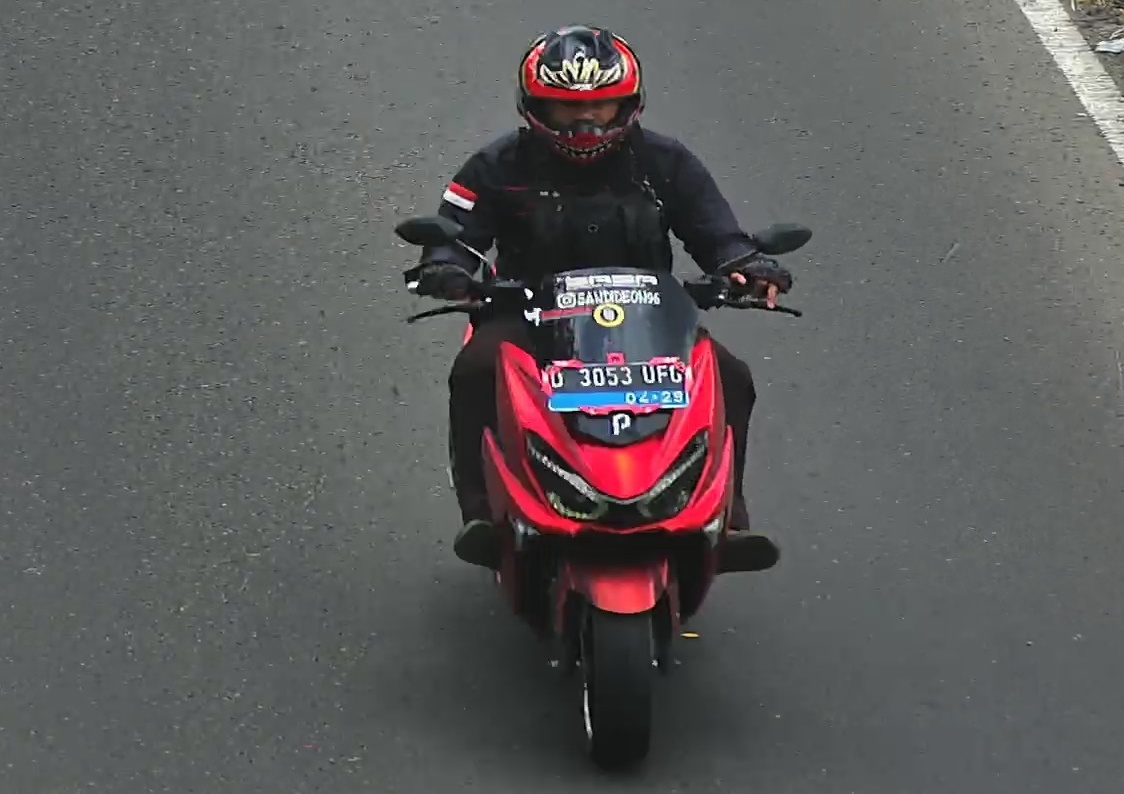
person-with-helmet: 1
person-without-helmet: 0